Atlas Shrugged Part III: Who Is John Galt?

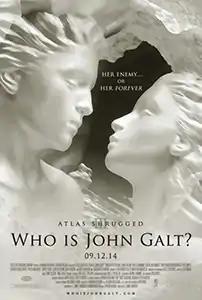
Theatrical release poster

Atlas Shrugged Part III: Who Is John Galt? is a 2014 American science fiction drama film based on the philosopher Ayn Rand's 1957 novel "Atlas Shrugged". It is the third installment in the "Atlas Shrugged" film series and the sequel to the 2012 film "", continuing the story where its predecessor left off. The release, originally set for July 4, occurred on September 12, 2014. The film used a completely different cast and crew from the second film, which itself used a completely different cast from the first film. Directed by J. James Manera, it stars Laura Regan, Kristoffer Polaha, and Joaquim de Almeida.